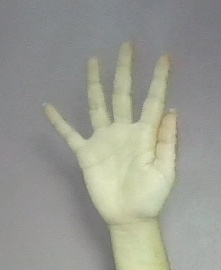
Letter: sheen